Cultural Heritage Monuments of Slovakia

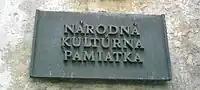
National Cultural Heritage Monument plaque at Orava Castle

The cultural heritage of Slovakia is protected and promoted in accordance with the Law on the protection of monuments and historic sites (2002). Article 2 defines monuments and historic sites as those movable and immovable cultural properties that have been declared as national Cultural Heritage Monuments (Slovak: "Národná kultúrna pamiatka" (NKP)). Cultural Heritage Monuments are declared by the Ministry of Culture after proposal by the Monuments Board (Article 15). A central register is kept by the Monuments Board, comprising a register of (1) movable cultural heritage monuments; (2) immovable cultural heritage monuments ("Register nehnuteľných NKP"); (3) protected historic reserves ("Register Pamiatkových rezervácií"); (4) protected historic zones ("Register Pamiatkových zón") (Article 22). As of 31 December 2010, 14,818 cultural monuments have been declared. In addition, as of January 2003, 2,828 town reserves and 757 folk architecture reserves have been declared.